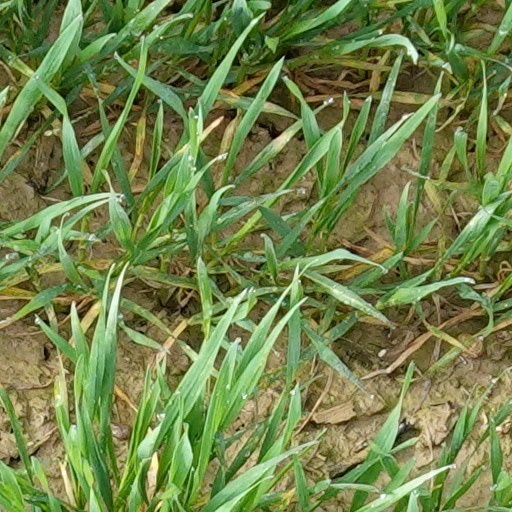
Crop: wheat